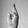
ASL letter: R